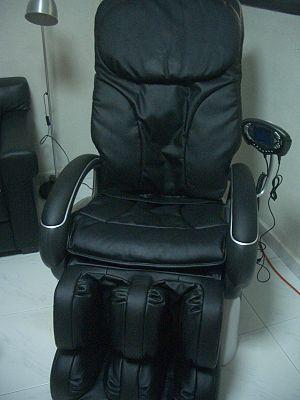
Un fauteuil massant est un fauteuil doté d'un système électrique de massage. Ce type de siège est populaire en Asie de l'Est et du Sud-Est et de plus en plus en Europe.